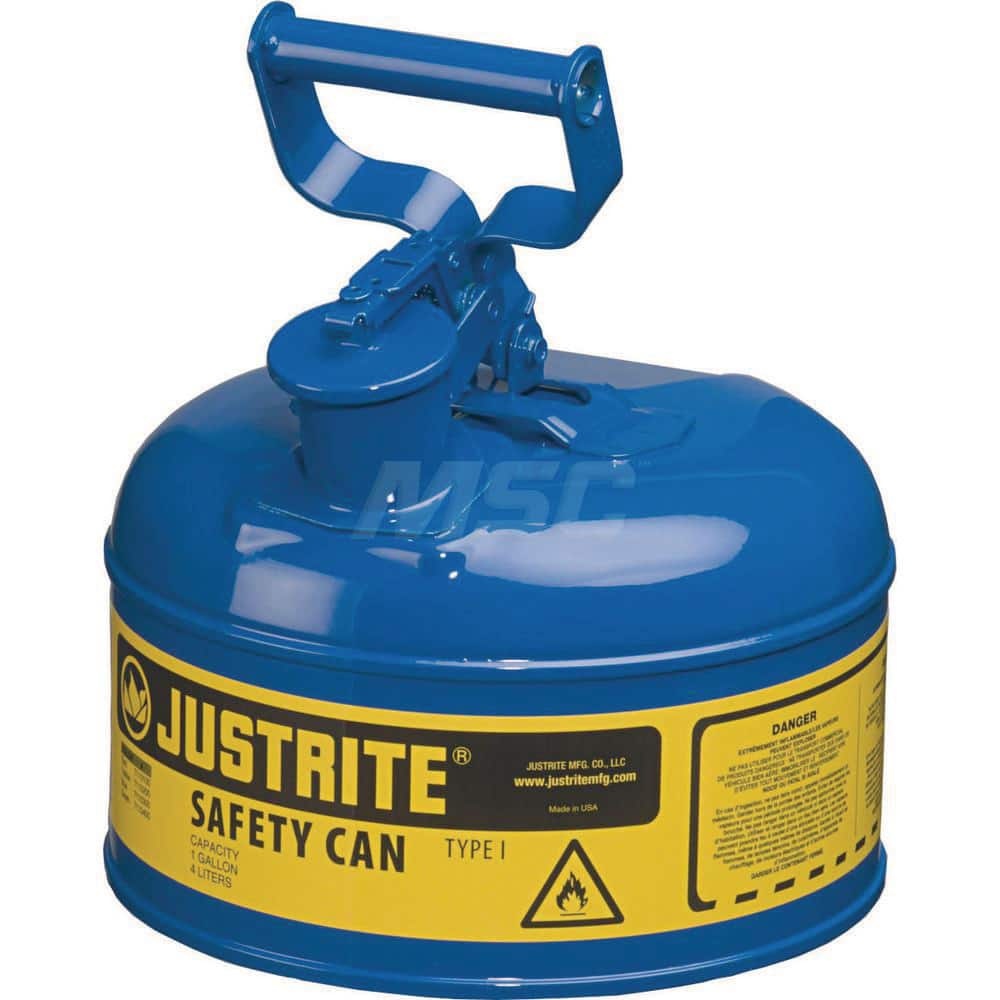
Justrite - Safety Dispensing Cans; Capacity: 1 Gal. ; Material: Steel ; Color: Blue ; Height (Decimal Inch): 11.000000 ; Diameter/Length (mm): 9.50 ; Approval Listing/Regulations: FM Approved; UL; ULC; TUV
Item #: 77674463 Brand: Justrite Model #: 7110300 Product Specifications Safety Dispensing Cans; Capacity: 1 Gal. ; Material: Steel ; Color: Blue ; Height (Decimal Inch): 11.000000 ; Diameter/Length (mm): 9.50 ; Approval Listing/Regulations: FM Approved; UL; ULC; TUV Capacity 1 Gal. Material Steel Color Blue Height (Decimal Inch) 11.000000 Diameter/Length (mm) 9.50 Approval Listing/Regulations FM Approved; UL; ULC; TUV
Brand: Justrite
Category: Hardware > Fuel Containers & Tanks